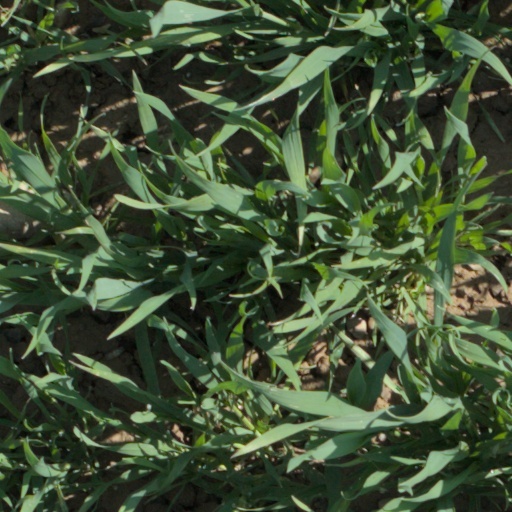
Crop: wheat